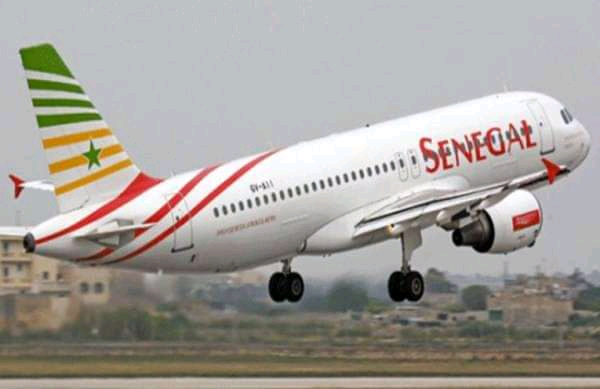
Nataal bii ngeen ma yónnee de ab abiyõ la boo xam ne dafa am ay couleur yoo xam ne benn bokku ceek moroomam. Boo xam ne dafa jóg naaw nii pour fas yéene dem.